Aristarchus of Samos

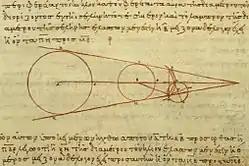
Aristarchus's third-century BC calculations on the relative sizes of (from left) the Sun, Earth, and Moon, from a tenth-century AD Greek copy

The only known work attributed to Aristarchus, "On the Sizes and Distances of the Sun and Moon", is based on a geocentric worldview. Historically, it has been read as stating that the angle subtended by the Sun's diameter is two degrees, but Archimedes states in "The Sand Reckoner" that Aristarchus had a value of half a degree, which is much closer to the average value of 32' or 0.53 degrees. The discrepancy may come from a misinterpretation of which unit of measure was meant by a Greek term in the text of Aristarchus.